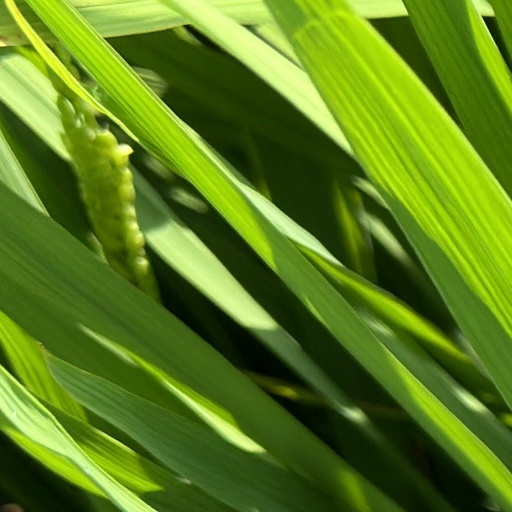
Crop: rice